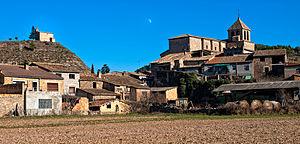
Oristà est une commune au nord de la communauté de Catalogne en Espagne. Elle appartient à la Province de Barcelone, dans la comarque d'Osona.